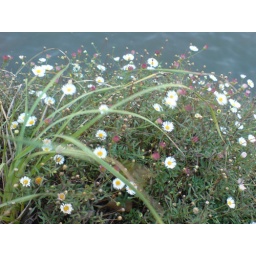
My feet in the sky of Bilbao and my head in San Francisco street